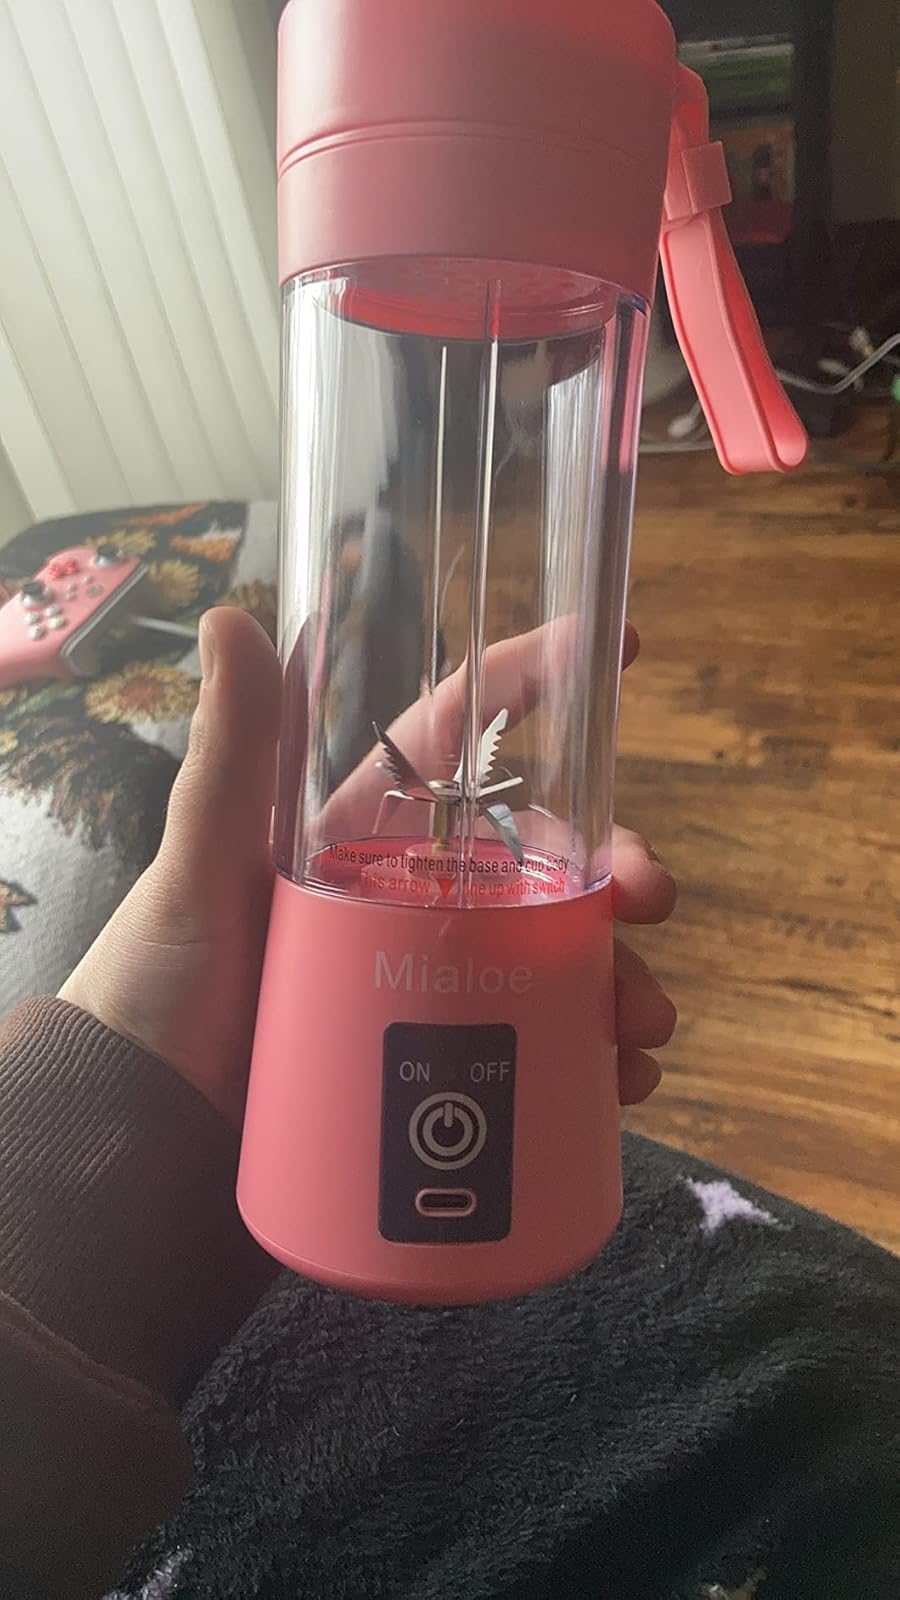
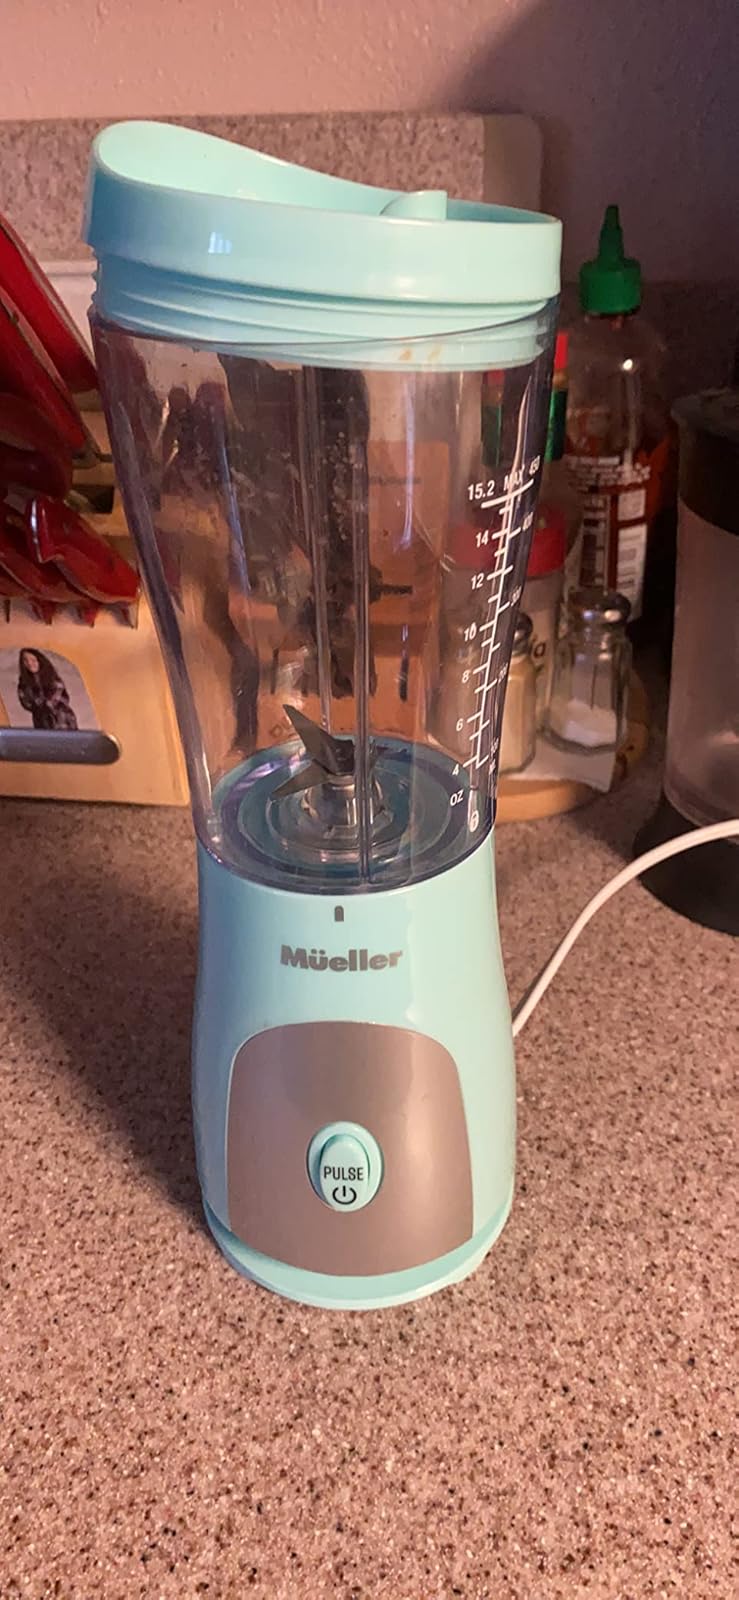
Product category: items_blender
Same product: no